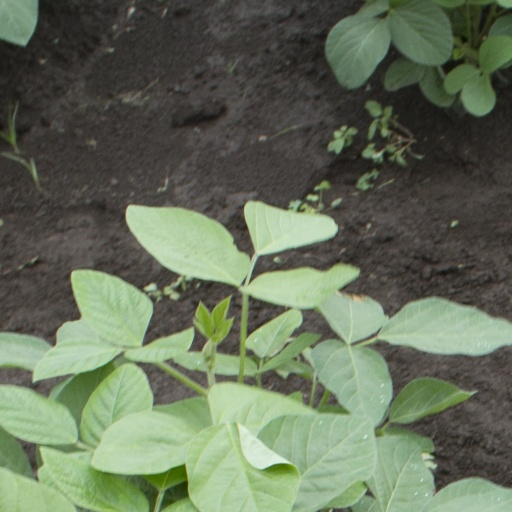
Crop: soybean